Mourvèdre

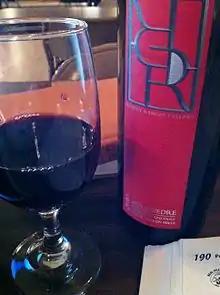
A Mourvèdre from the Horse Heaven Hills AVA in Washington State.

While Bandol is the AOC region that most prominently features Mourvèdre (by law all red Bandols must contain at least 50% Mourvèdre), other "Appellation d'origine contrôlée" (AOC)s that have Mourvèdre as a permitted variety include Cassis, Collioure, Corbières, Costières de Nîmes, Coteaux d'Aix-en-Provence, Coteaux du Languedoc, Coteaux de Pierrevert, Coteaux Varois, Côtes du Luberon, Coteaux du Tricastin, Côtes de Provence, Côtes du Rhône, Côtes du Rhône Villages, Côtes du Roussillon, Côtes du Roussillon Villages, Côtes du Ventoux, Faugères, Fitou, Palette, Saint-Chinian, Gigondas, Lirac, Minervois and Vacqueyras.